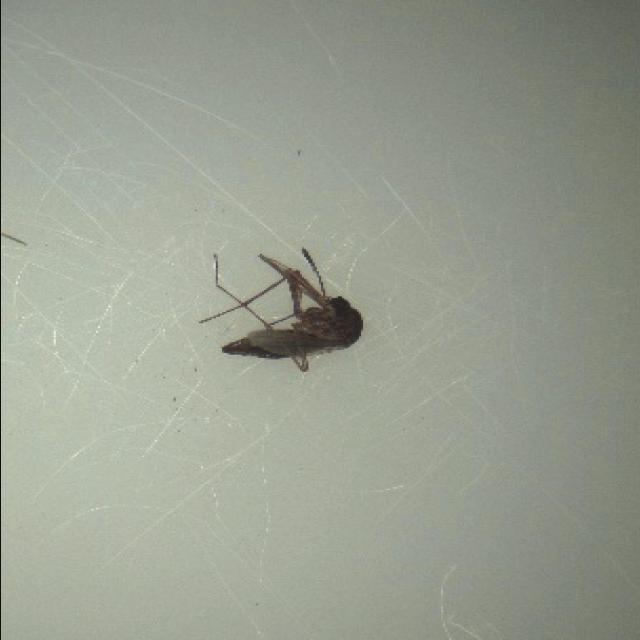
Species: culex_tritaeniorhynchus